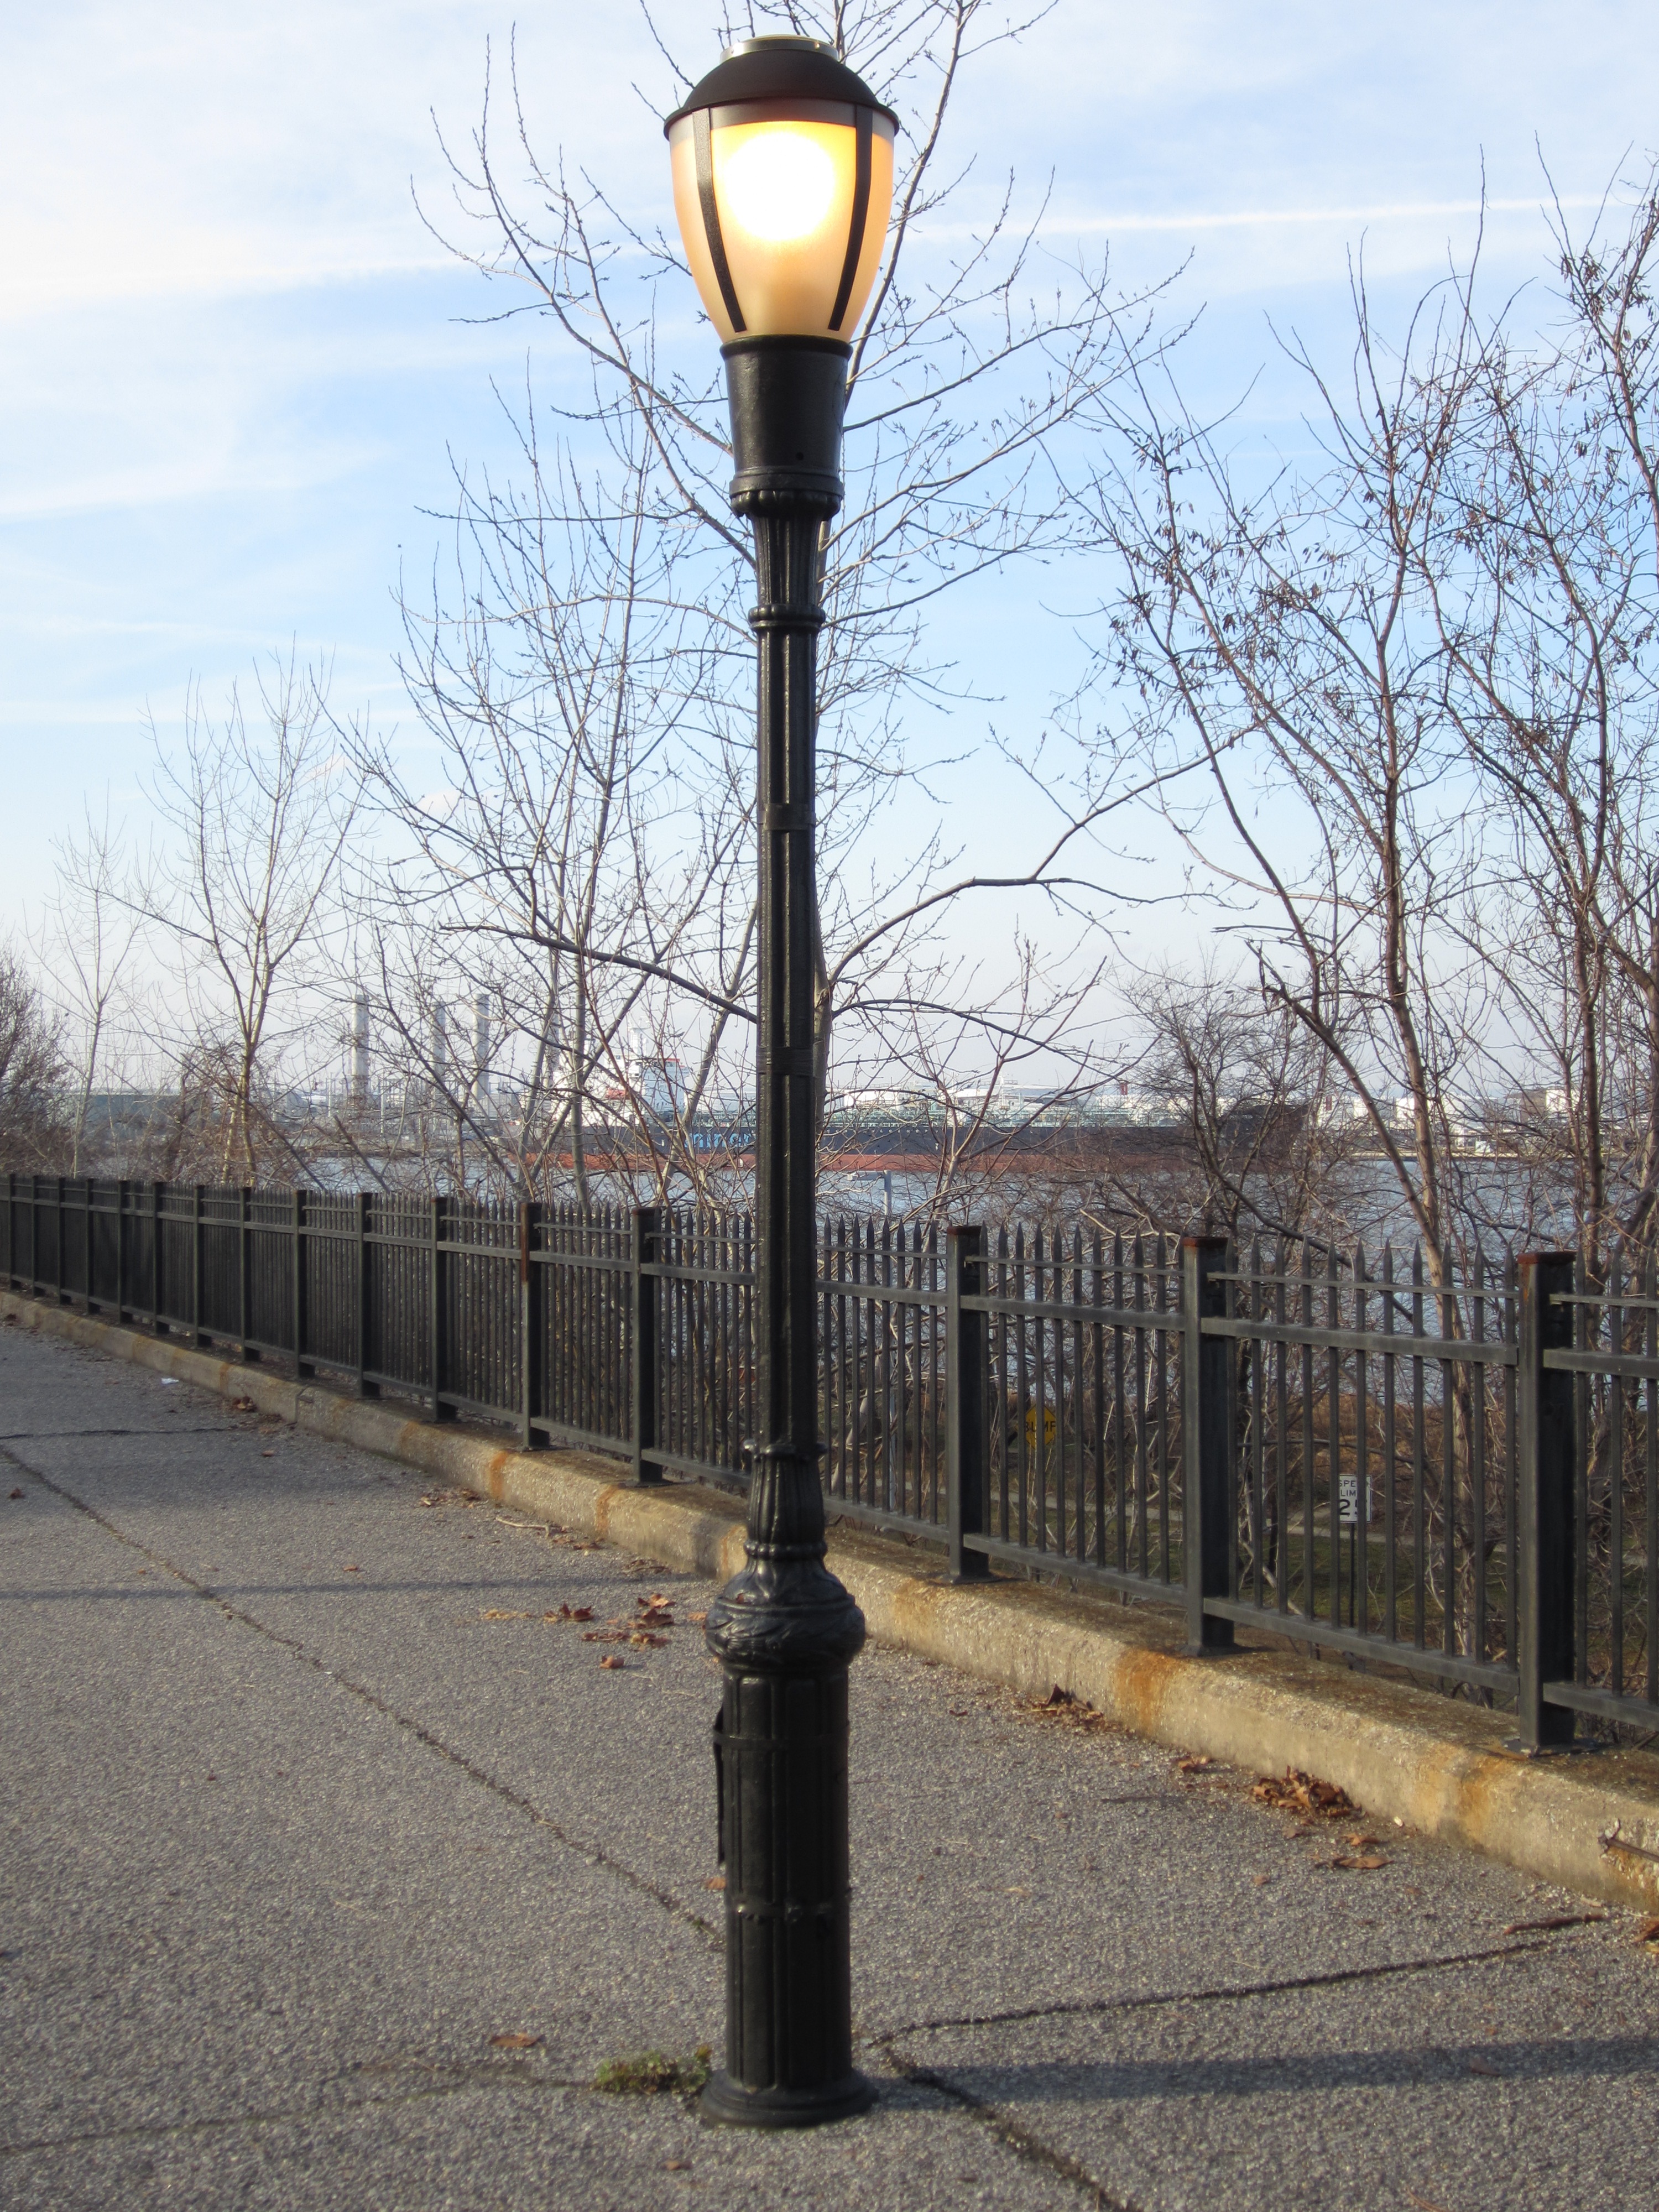
light, post, street, vintage, sidewalk, old, nyc, park, street light, electricity, lighting, decor, traffic light, daylight, light fixture, signaling device